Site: brandenburg
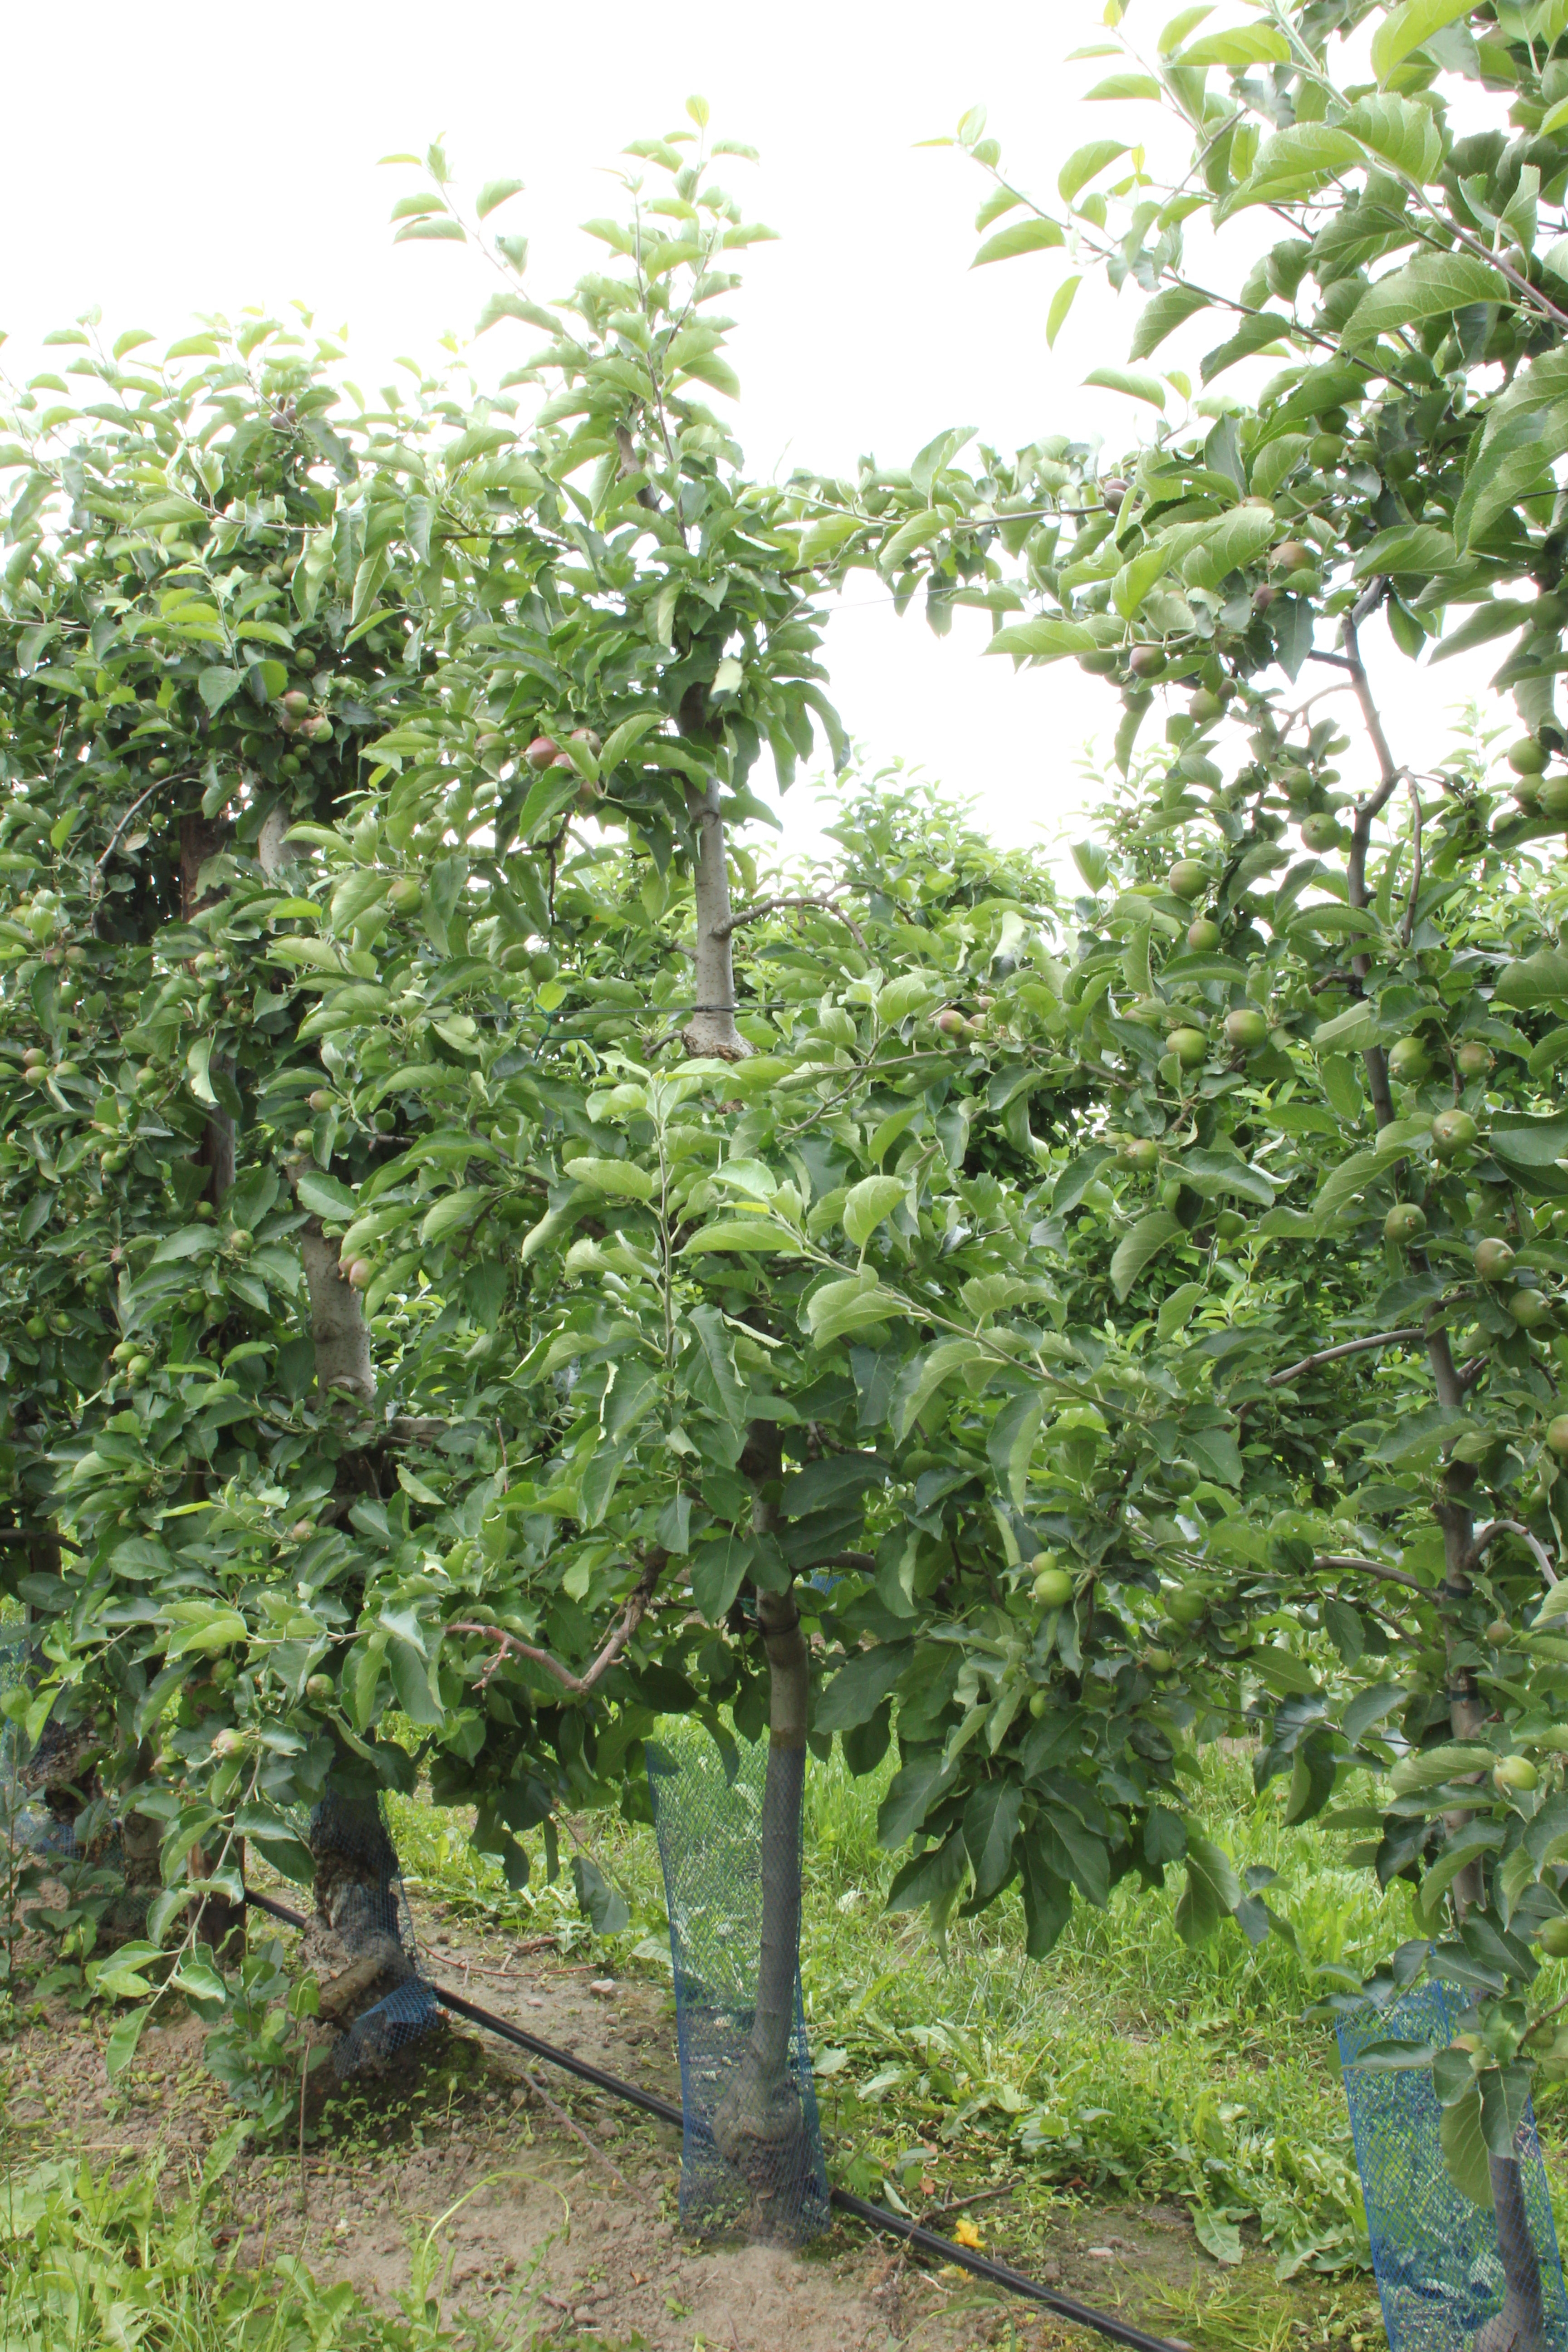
Growth stage (BBCH 73): Development of fruit